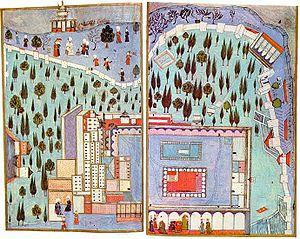
Le Hünername ou Livre des gestes est un manuscrit illustré conservé au Palais de Topkapi à Istanbul. Il contient l'histoire des sultans de l'empire ottoman et particulièrement celle de Soliman le Magnifique. Relié en deux volumes et illustré de 89 miniatures sur double page, c'est l'un des plus célèbres manuscrits ottomans.
Le palais de Topkapı est un palais d'Istanbul, en Turquie. De 1465 à 1853, il est la résidence de ville, principale et officielle, du sultan ottoman. Le palais est construit sur l’emplacement de l’acropole de l’antique Byzance. Il domine la Corne d'Or, le Bosphore et la mer de Marmara. Le nom de « Topkapı Sarayı » signifie littéralement « palais de la porte des canons », d'après le nom d'une porte voisine aujourd'hui disparue. Il s'étend sur 700 000 m², et est entouré de cinq kilomètres de remparts.